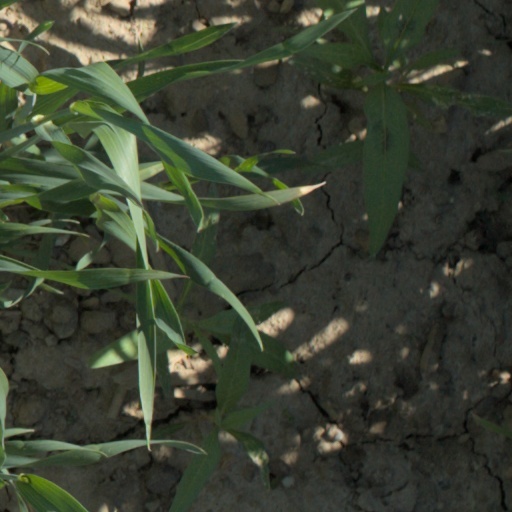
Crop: wheat